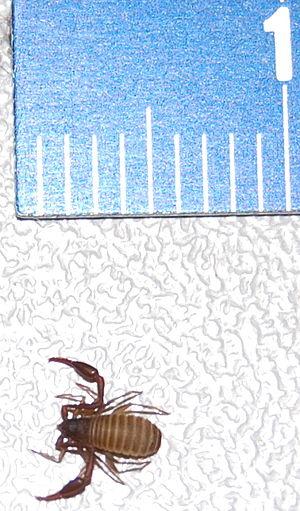
Chelifer cancroides, unique représentant du genre Chelifer, est une espèce de pseudoscorpions de la famille des Cheliferidae. Ce pseudoscorpion peut être nommé scorpion des livres ou chélifère cancroïde.